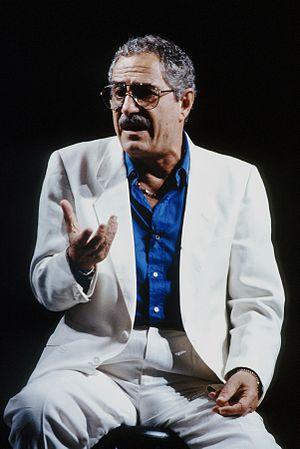
Nino Manfredi est un acteur et réalisateur italien.